Georgetown Hoyas

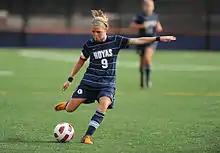
Ingrid Wells helped the women's team reach the 2010 NCAA College Cup quarter finals

The men's soccer team was organized in 1952, and won a national championship in 2019. That year was their second national title game, having been runners up in 2012, with nine total NCAA Tournament appearances. They play in the Big East Conference, and have won the conference tournament four times and the regular season seven times. They are coached by Brian Wiese, and play their home games on campus at North Kehoe Field. The women's soccer team began play in 1991, have been coached by Dave Nolan since 1999, and share the same home field. The women's team has been to the NCAA Tournament twice, in 2007 and 2010, when they advanced to the quarterfinals.